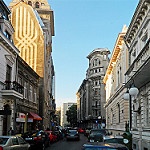
Label: street